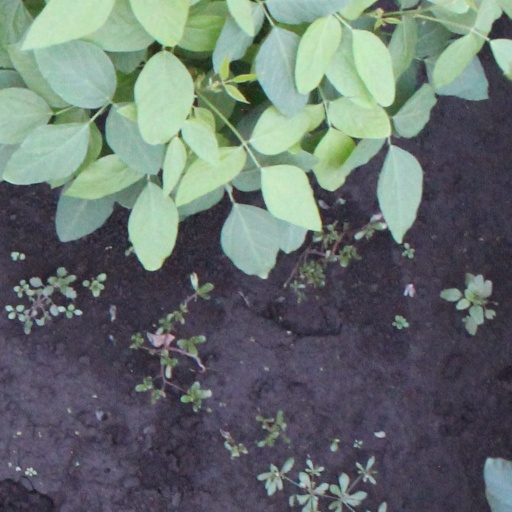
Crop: soybean